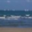
Label: sea